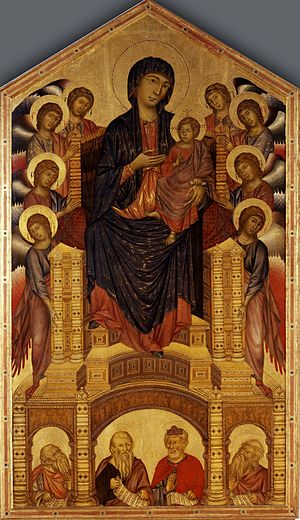
Giovanni Cimabue
Santa Trinita Madonna
Giovanni Cimabue var en italiensk maler, som blev født i Firenze. Vasari udpeger Cimabue som grundlæggeren af den ny stil i malerkunsten, en mere naturtro kunstretning, idet han dels gyder nyt liv i de overleverede, stive byzantinske former, dels danner en nødvendig forudsætning for sin elev Giottos sejrrige gennembrud. Hans levned er i høj grad uopklaret og hans værker er ikke sikkert fastslåede. Et uomtvisteligt arbejde af Cimabue er dog mosaikbilledet med frelseren og evangelisten Johannes i Domkirkens apsis i Pisa; Johannes-skikkelsen er af Cimabue; i øvrigt nævner Vasari en lang række værker af ham.